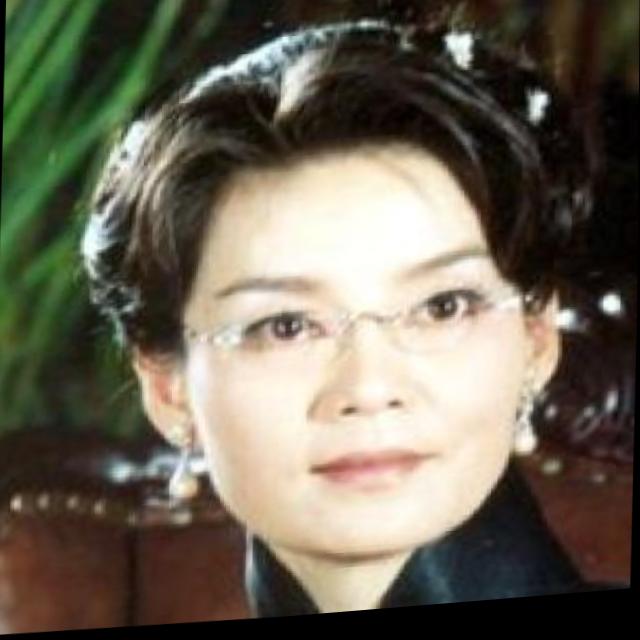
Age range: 45-64